Water polo at the 1936 Summer Olympics

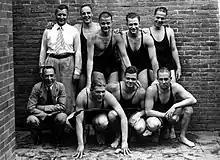
The Dutch water polo team

In the first round each team in a group played each other team in the same group. The placings were determined on points. If the points were equal, then the better goal average decided. The first two teams of each group were qualified for the semi-finals, while the third and fourth placed team was eliminated.